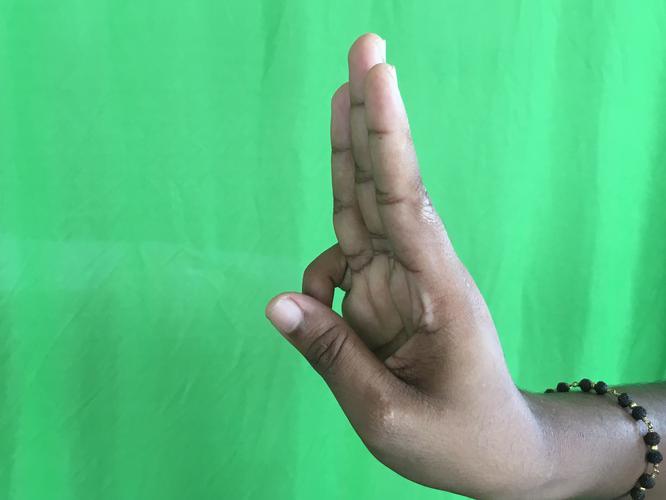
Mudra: Trishulam
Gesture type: single_hand